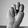
ASL letter: N